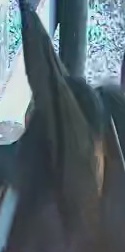
Face region: ears (position_of_ears)
Pain indicator: not_present